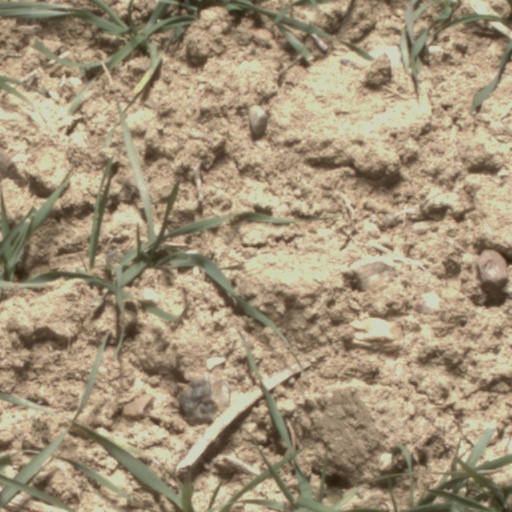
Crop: wheat